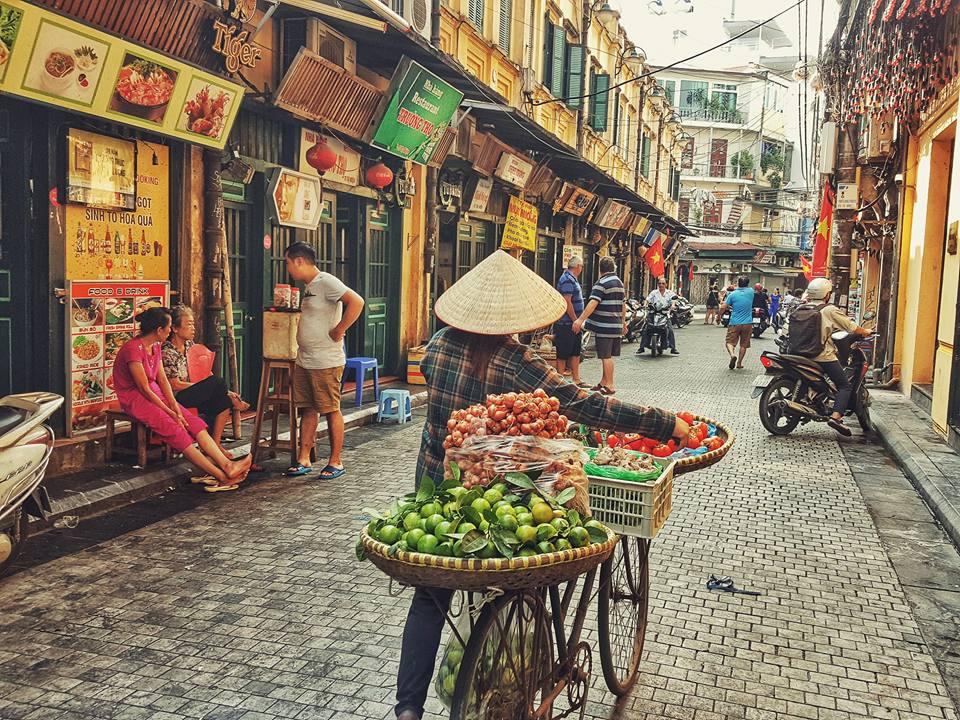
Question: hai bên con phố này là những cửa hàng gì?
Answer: cửa hàng ăn uống